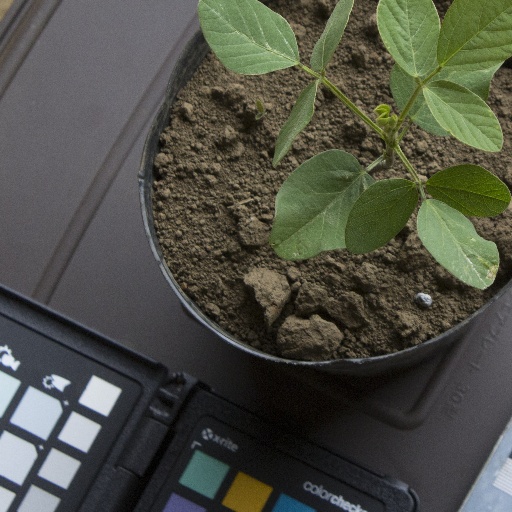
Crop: soybean